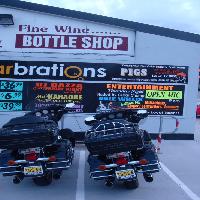
Weather: cloudy or overcast